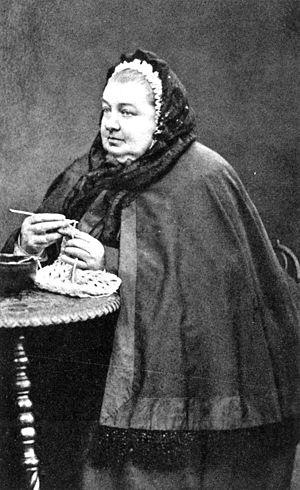
La princesse Catherine de Hohenlohe-Waldenbourg-Schillingsfürst, née le 19 janvier 1817 à Stuttgart et morte le 15 février 1893 à Fribourg-en-Brisgau est un membre de la famille princière de Hohenlohe, devenue par son second mariage avec le prince Charles de Hohenzollern princesse consort de Hohenzollern-Sigmaringen.